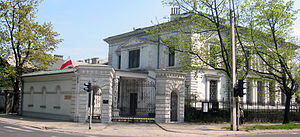
Edward Herbsts palæ
Edward Herbsts palæ i Księży Młyn
Edward Herbsts palæ ligger ved Przędzalnianagaden 72 i Łódź, og udgør en af tre palæresidenser i Księży Młyn.